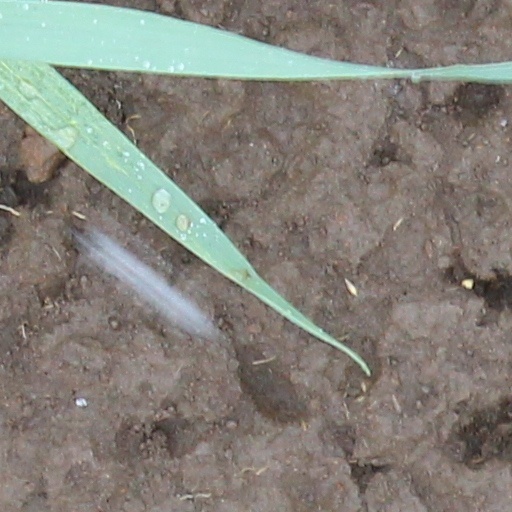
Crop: wheat